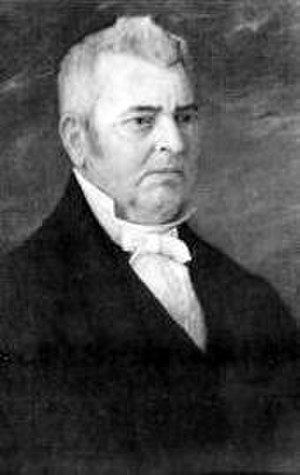
USA's udenrigsministre / Liste over USA's udenrigsministre
John M. Clayton
USA's udenrigsminister er et føderalt embede under USA's regering. Udenrigsministeren er en del af præsidentens kabinet, og det er også præsidenten der udpeger udenrigsministeren efter sin egen indsættelse. Den officielle titel på udenrigsministeren er U.S. Secretary of State.